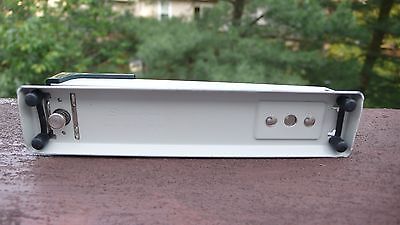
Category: stapler